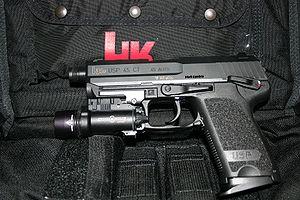
L’USP est un pistolet semi-automatique double action de la société allemande Heckler & Koch GmbH de Oberndorf am Neckar, apparu en 1993 pour remplacer le pistolet P7. Le Universal Selbstlade Pistole, ou pistolet semi-automatique universel est chambré pour différents calibres et disponible en de nombreuses versions.